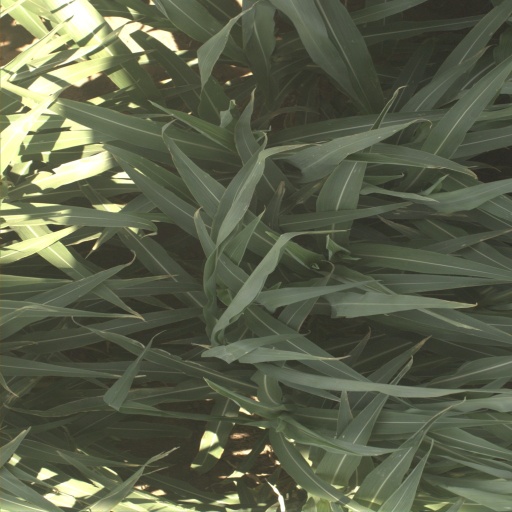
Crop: sorghum